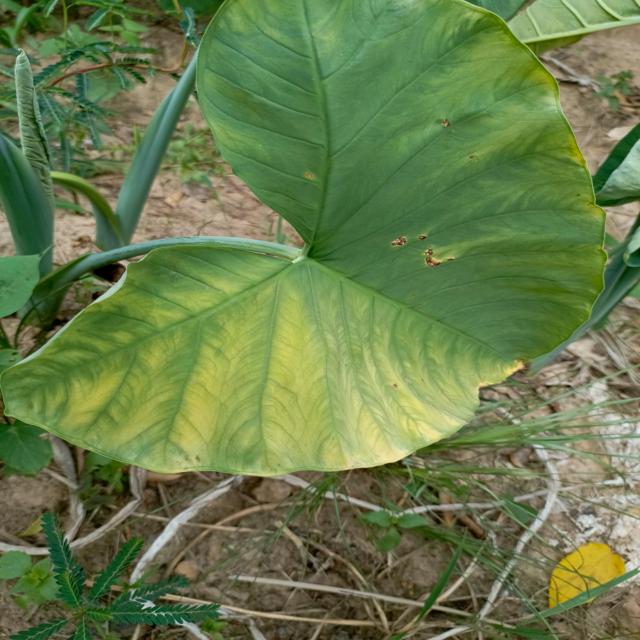
Label: Early_Blight